Carla Pérez

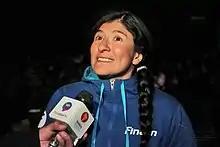

Carla Pérez (born 28 December 1982) is an Ecuadorian climber. In 2019 she became the first woman to successfully summit both Everest and K2 in the same year (in 1995 Alison Hargreaves reached both summits unsupported and without supplemental oxygen but died descending K2), and the first woman from the Americas to summit K2 without supplemental oxygen.